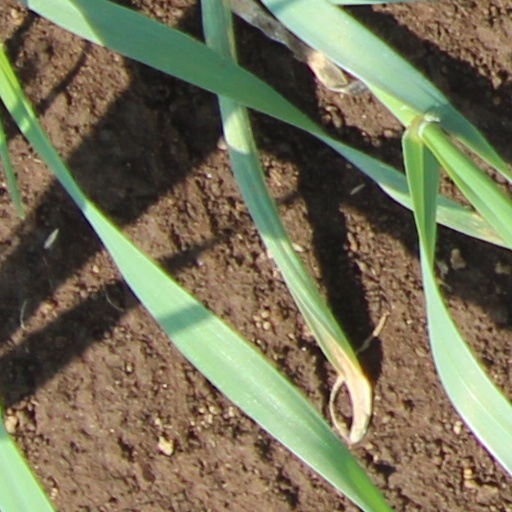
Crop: wheat